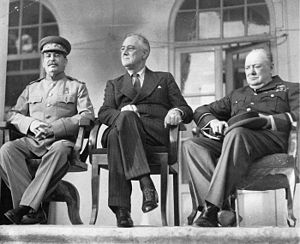
Operation Overlord / Baggrund og den allierede planlægning / Planlægning af invasion i 1943 / Teheran-Konferencen
Fra venstre: Josef Stalin, Franklin D. Roosevelt og Winston Churchill i Teheran
Operation Overlord var kodenavnet for de Vestallieredes invasion af Normandiet i 2. verdenskrig. Operationen havde til formål at trænge tyskerne ud af et område i Nordfrankrig, som derefter kunne bruges som basis for befrielsen af Frankrig og det øvrige Nordvesteuropa. Operationen omfattede dels selve landgangen i Normandiet den 6. juni 1944 og de følgende operationer indtil udgangen af august, hvor de allierede arméer havde befriet Paris og de tyske hære havde trukket sig tilbage over Seinen.